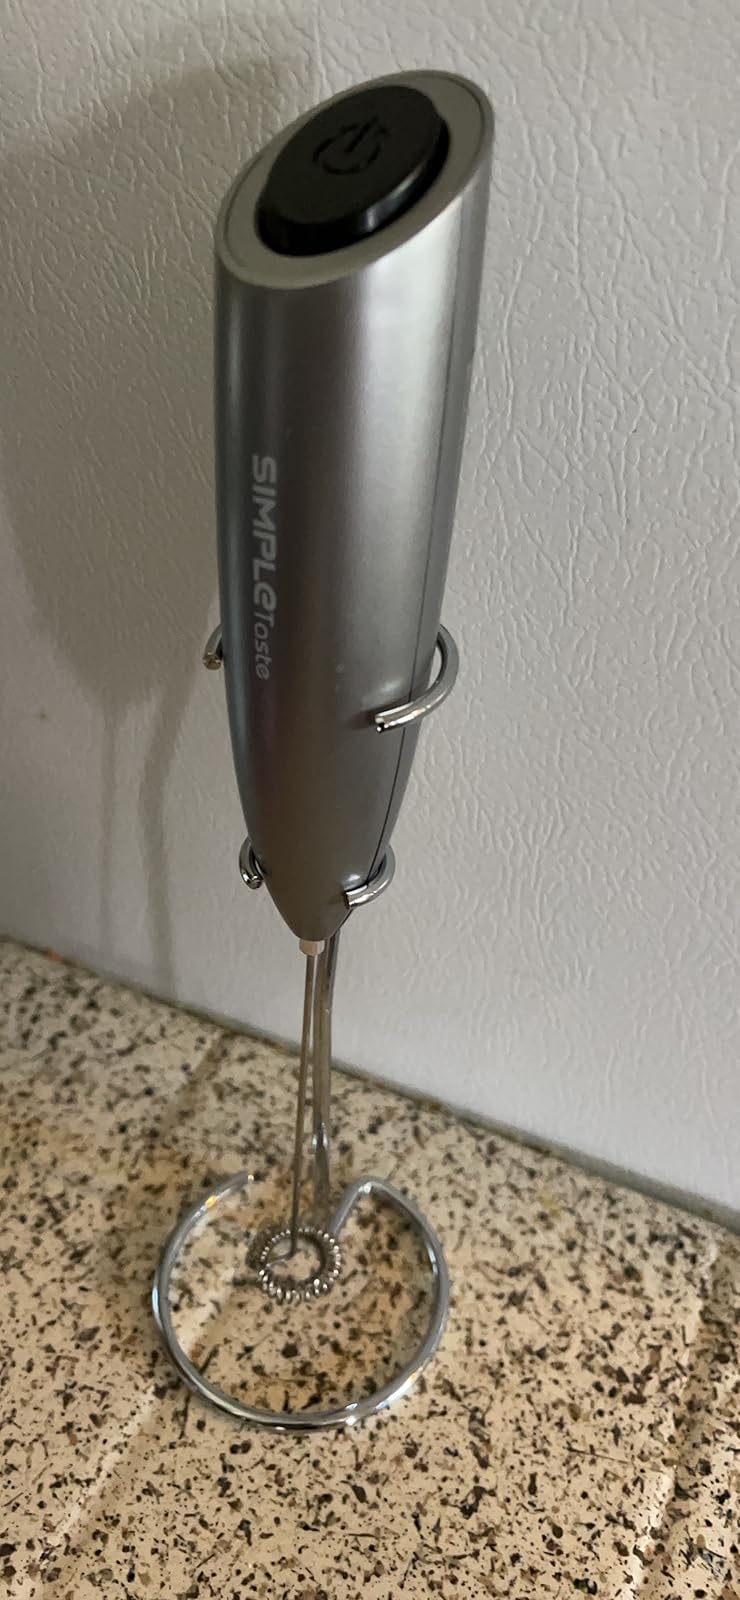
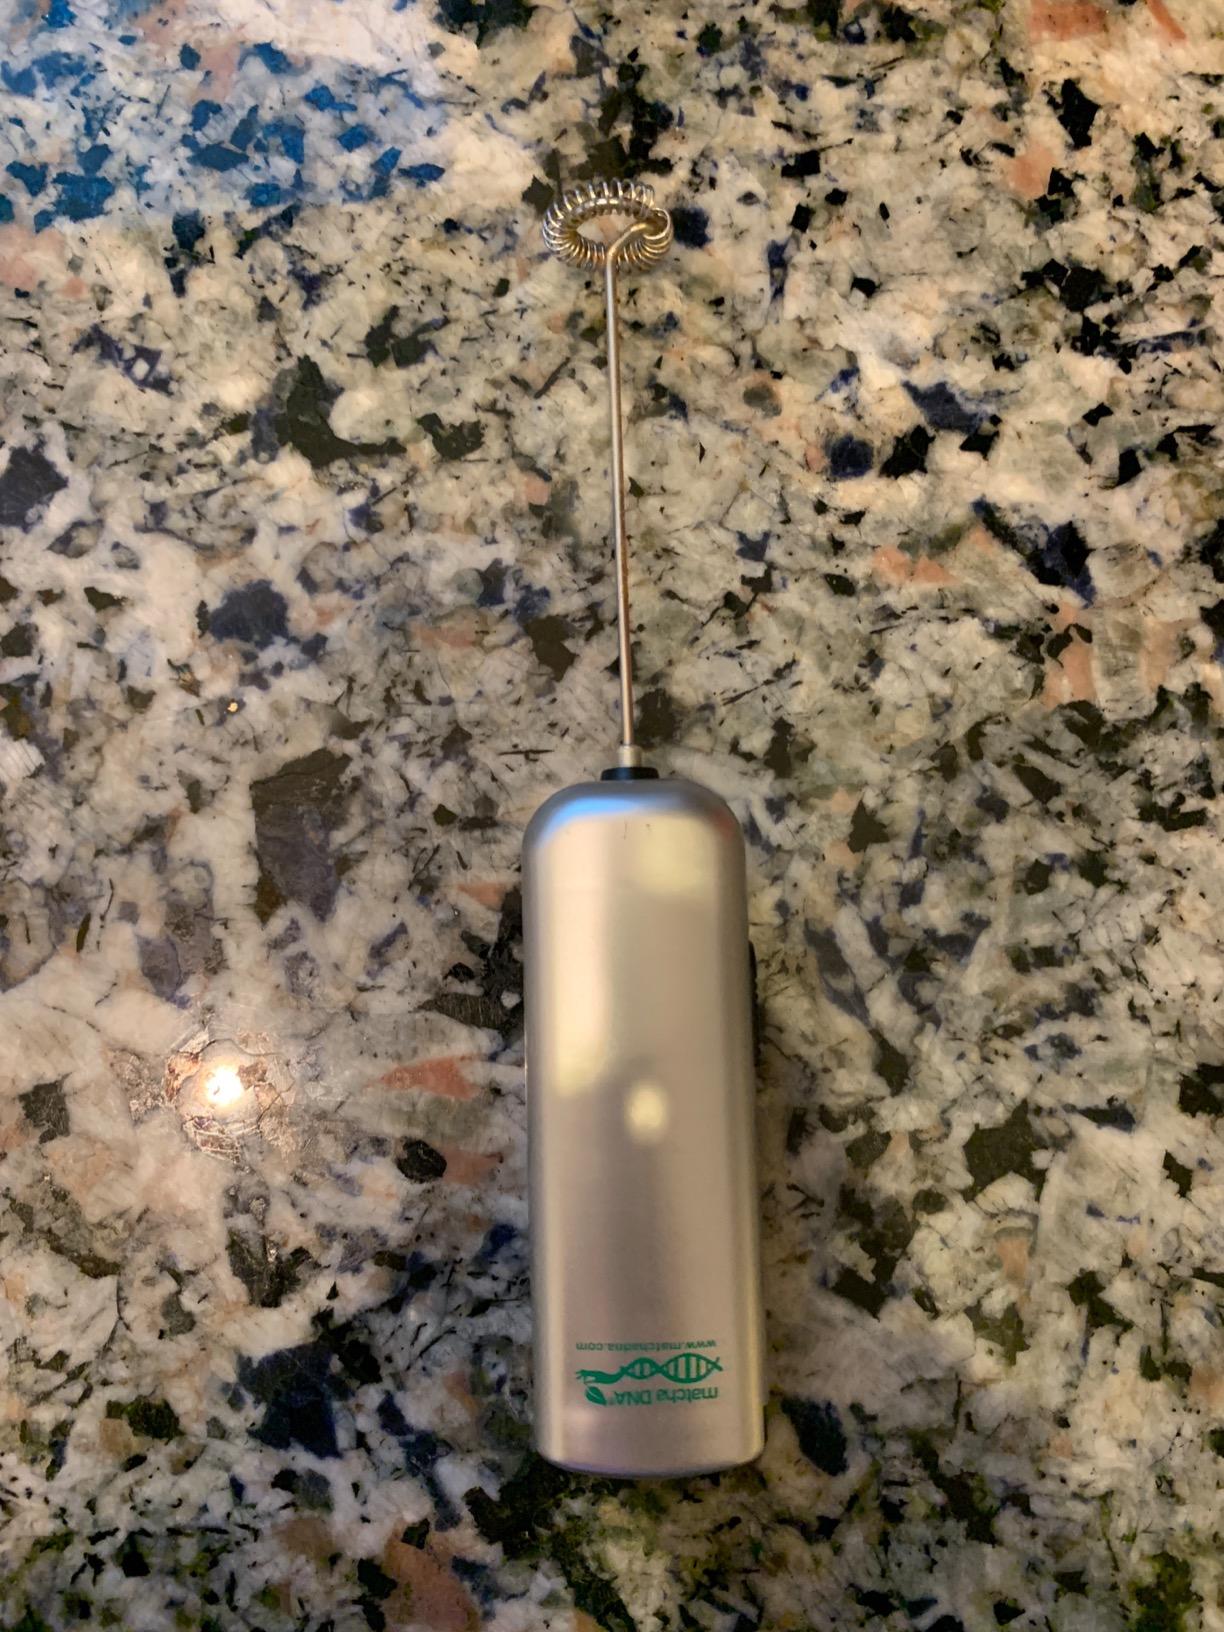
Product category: items_mixer
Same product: no